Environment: real
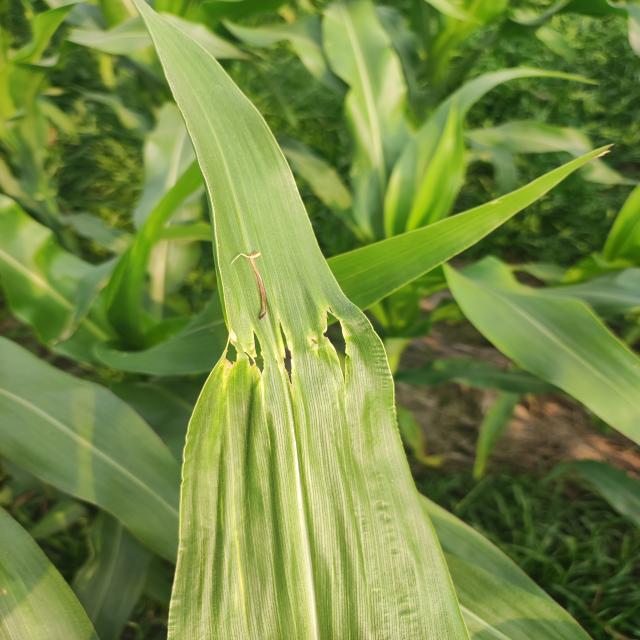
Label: fall_armyworm